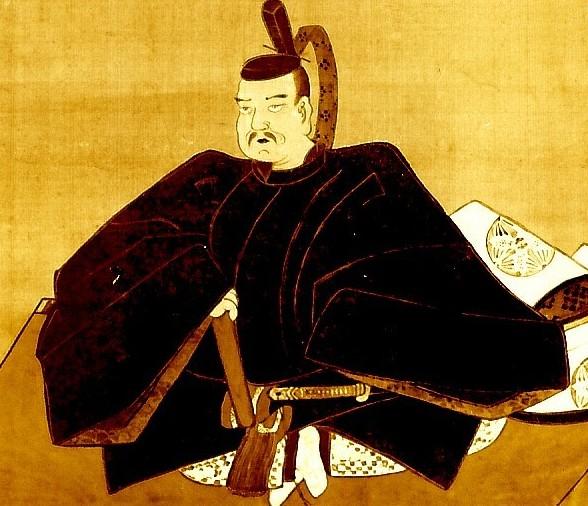
ไทระ โนะ มาซากาโดะ

| name = ไทระ โนะ มาซากาโดะ
| native_name = 平将門
| image = Taira no Masakado 01.jpg
| caption = ภาพวาดของมาซากาโดะซึ่งเดิมเก็บไว้ที่ศาลเจ้าสึกูโดะ (:ja:築土神社|築土神社) ในเขตชิโยดะ กรุงโตเกียว ภาพวาดต้นแบบถูกทำลายในปี ค.ศ. 1945
| birth_date = ไม่ทราบ; ต้นทศวรรรษ 900?
| death_date = ปฏิทินญี่ปุ่น|วันที่ 14 เดือน 2 ศักราชเท็งเงียวปีที่ 3 (25 มีนาคม ค.ศ. 940)
| death_place = แคว้นชิโมซะ (ปัจจุบันคือนครบันโด จังหวัดอิบารากิ)
| resting_place = มาซากาโดะ-ซูกะ ย่านโอเตมาจิ เขตชิโยดะ กรุงโตเกียว (ศีรษะ)
เอ็มเม-อิง นครบันโด จังหวัดอิบารากิ (ร่าง)
| father = :ja:平良将|ไทระ โนะ โยชิมาซะ / โยชิโมจิ
| mother = บุตรสาวของอางาตะ อินูไก โนะ ฮารูเอะ
| children = :ja:平良門|โยชิกาโดะ:ja:平将国|มาซากูนิ:ja:春姫 (如春尼)|ฮารูฮิเมะ (เนียวชุน-นิ):ja:如蔵尼|เนียวโซ-นิ (จิโซ-นิ)ซัตสึกิฮิเมะ (:ja:滝夜叉姫|ทากิยาชาฮิโมะ)
| known for = การก่อกบฏต่อต้านราชสำนัก
|other names = ไทระ โนะ โคจิโร มาซากาโดะ (平小次郎将門)โซมะ โนะ โคจิโร (相馬小次郎)
ไทระ โนะ มาซากาโดะ (; เสียชีวิต 25 มีนาคม ค.ศ. 940) เป็นเจ้าตระกูลผู้มีอิทธิพล ("โกโซกุ") และซามูไรที่มีฐานอำนาจในคันโต|ภาคตะวันออกของญี่ปุ่นในยุคเฮอัง มีชื่อเสียงจากการเป็นผู้นำการก่อการกำเริบต่อราชสำนักในเกียวโตเป็นครั้งแรกเท่าที่มีการบันทึกในประวัติศาสตร์Nussbaum, Louis Frédéric "et al." (2005). "Taira no Masakado" in .
== ประวัติช่วงต้น ==
มาซากาโดะเป็นบุตรชายคนหนึ่งของ:ja:平良将|ไทระ โนะ โยชิมาซะ (平良将) ซึ่งมีอีกชื่อว่า ไทระ โนะ โยชิโมจิ (平良持) แห่งตระกูลไทระสายคัมมุ ("คัมมุ เฮชิ") ทายาทผู้สืบเชื้อสายจากจักรพรรดิคัมมุ (ครองราชย์ ค.ศ. 781–806) ผู้ถูกลดฐานันดรศักดิ์จากการเป็นเชื้อพระวงศ์ไปมีสถานะสามัญชนและได้รับพระราชทานชื่อสกุลไทระ โยชิโมจิเป็นโอรสองค์หนึ่งของไทระ โนะ ทากาโมจิ|เจ้าชายทากาโมจิ พระนัดดาหรือพระปนัดดาของจักรพรรดิคัมมุผู้ได้รับการแต่งตั้งเป็นรองเจ้าแคว้นของแคว้นคาซูซะ (ปัจจุบันอยู่ใจกลางจังหวัดชิบะ) ในปี ค.ศ. 889 (ศักราชคัมเปียวปีที่ 1) เหล่าบุตรชายของทากาโมจิได้รับดำรงตำแหน่งหลายตำแหน่งของแคว้นในภาคตะวันออกของญี่ปุ่น เช่น "ชินจูฟุ โชกุน" ผู้บัญชาการทหารแห่งกองทหารรักษาการณ์ป้องกัน ("ชินจูฟุ") ในแคว้นมุตสึ ทำหน้าที่ปราบปรามชาวเอมิชิทางเหนือ
มีรายละเอียดไม่มากเกี่ยวกับการเกิดและประวัติของมาซากาโดะในช่วงต้นเพราะขาดหลักฐานที่เป็นลายลักษณ์อักษร บันทึกลำดับวงศ์ตระกูล "ซมปิ บุมเมียกุ" (รวบรวม ค.ศ. 1377-1395) ระบุว่ามาซากาโดะเป็นบุตรชายคนที่ 3 จากบุตรชายทั้งหมด 8 คนของโยชิโมจิ ส่วนลำดับวงศ์ตระกูลของตระกูลโซมะ (สาขาที่แยกมาจากตระกูลชิบะซึ่งสืบเชื้อสายจาก:ja:平良文|โยชิฟูมิ ลุงของมาซากาโดะ) "โซมะ เคซุ" (相馬系図) ระบุว่ามาซากาโดะเป็นบุตรชายคนที่ 2 จากบุตรชายทั้งหมด 7 คน "โซมะ เคซุ"ยังอ้างว่ามาซากาโดะมีชื่อเล่นว่า โซมะ โนะ โคจิโร (相馬小次郎, "โคจิโร" มีความหมายว่า "บุตรชายคนรองตัวน้อย") ในช่วงวัยเด็ก บอกเป็นนัยว่ามาซากาโดะเติบโตในเขตโซมะ (:ja:相馬郡 (下総国)|相馬郡) ในแคว้นชิโมซะ (ส่วนหนึ่งของทางตะวันตกเฉียงใต้ของจังหวัดอิบารากิในปัจจุบัน)Friday, Karl (2008). "The First Samurai: The Life and Legend of the Warrior Rebel, Taira Masakado". John Wiley & Sons. pp. 39-40. แม้ว่าความน่าเชื่อถือของข้อมูลยังเป็นที่กังขา บางครั้งมีการระบุว่ามารดาของมาซากาโดะเป็นบุตรสาวของอางาตะ (โนะ) อินูไก โนะ ฮารูเอะ (県犬養春枝) ซึ่งอาจเป็นเจ้าตระกูลผู้มีอิทธิพลจากเขตโซมะ
== อ้างอิง ==
== บรรณานุกรม ==
* Friday, Karl F. (2008). "The First Samurai: the Life & Legend of the Warrior Rebel Taira Masakado" New York: John Wiley and Sons. ;
* Nussbaum, Louis Frédéric and Käthe Roth. (2005). "Japan Encyclopedia." Cambridge: Harvard University Press. ; OCLC 48943301
* Yoshikawa Eiji|Yoshikawa, Eiji. (1989) "Yoshikawa Eiji Rekishi Jidai Bunko" ("Eiji Yoshikawa's Historical Fiction"), Vol. 46: "Taira no Masakado" (平の将門). Tokyo: Kodansha.
*Paul Waley|Waley, P. "Tokyo Now & Then". First Edition (1984). John Weatherhill, Inc. .
*Lafcadio Hearn Kwaidan. First edition (1904). Houghton Mifflin & Co.
== แหล่งข้อมูลอื่น ==
* โฮมเพจมาซากาโดะ
* เว็บไซต์ทางการของศาลเจ้าคันดะ (ภาษาญี่ปุ่น)
* เว็บไซต์ทางการของศาลเจ้าสึกูโดะ (ภาษาอังกฤษ)
* เว็บไซต์ทางการของศาลเจ้าโคกูโอ (ภาษาญี่ปุ่น)
หมวดหมู่:ตระกูลไทระ
หมวดหมู่:กบฏในประเทศญี่ปุ่น
หมวดหมู่:บุคคลจากจังหวัดชิบะ